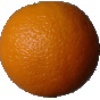
Label: Orange 1